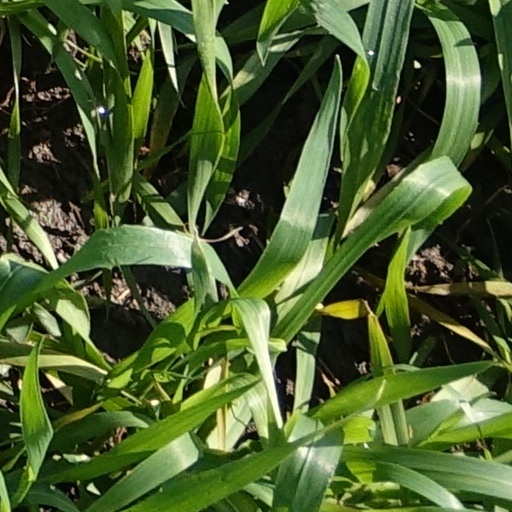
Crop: wheat